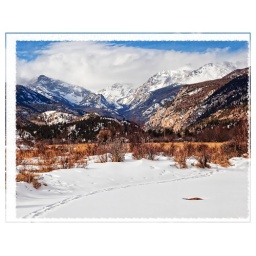
Snow clouds hovering over mountain peaks in Rocky Mountain National Park, Colorado